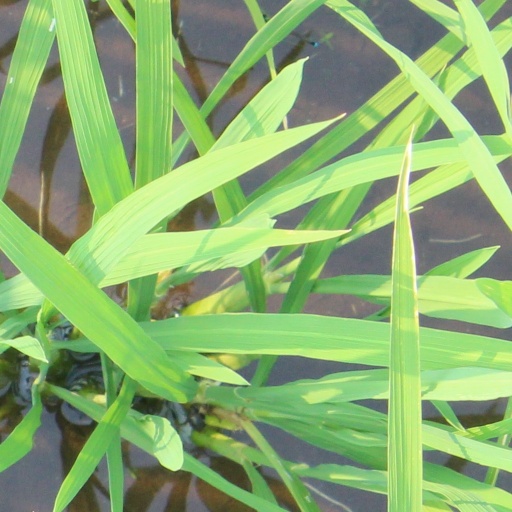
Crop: rice